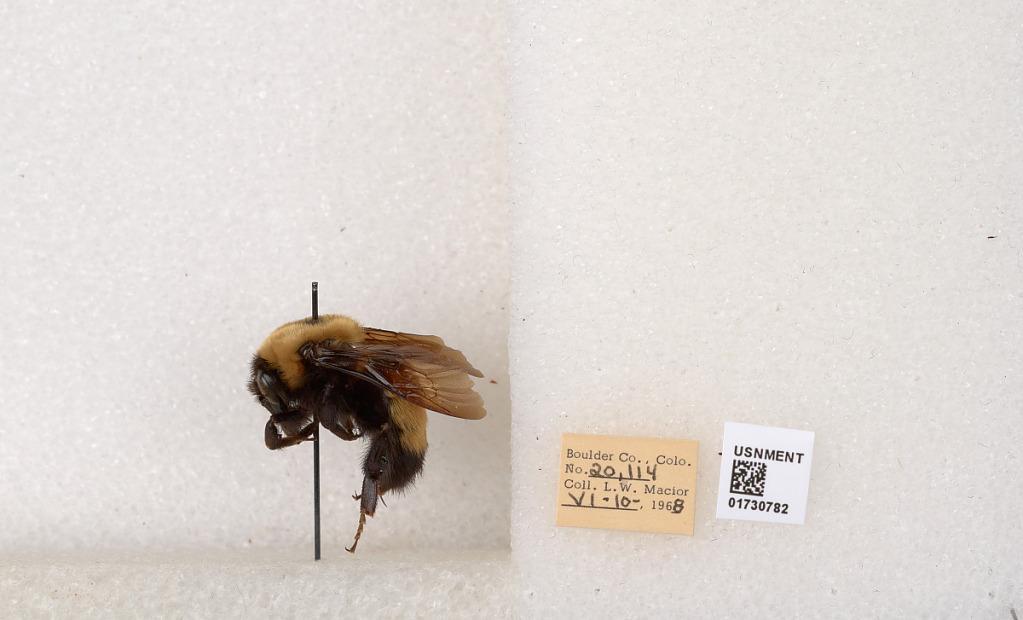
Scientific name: Bombus (Bombus) nevadensis Cresson
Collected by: L. Macior
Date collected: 1968-6-10
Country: United States
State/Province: Colorado
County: Boulder
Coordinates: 40.0925, -105.358